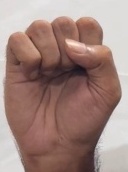
ASL sign: S